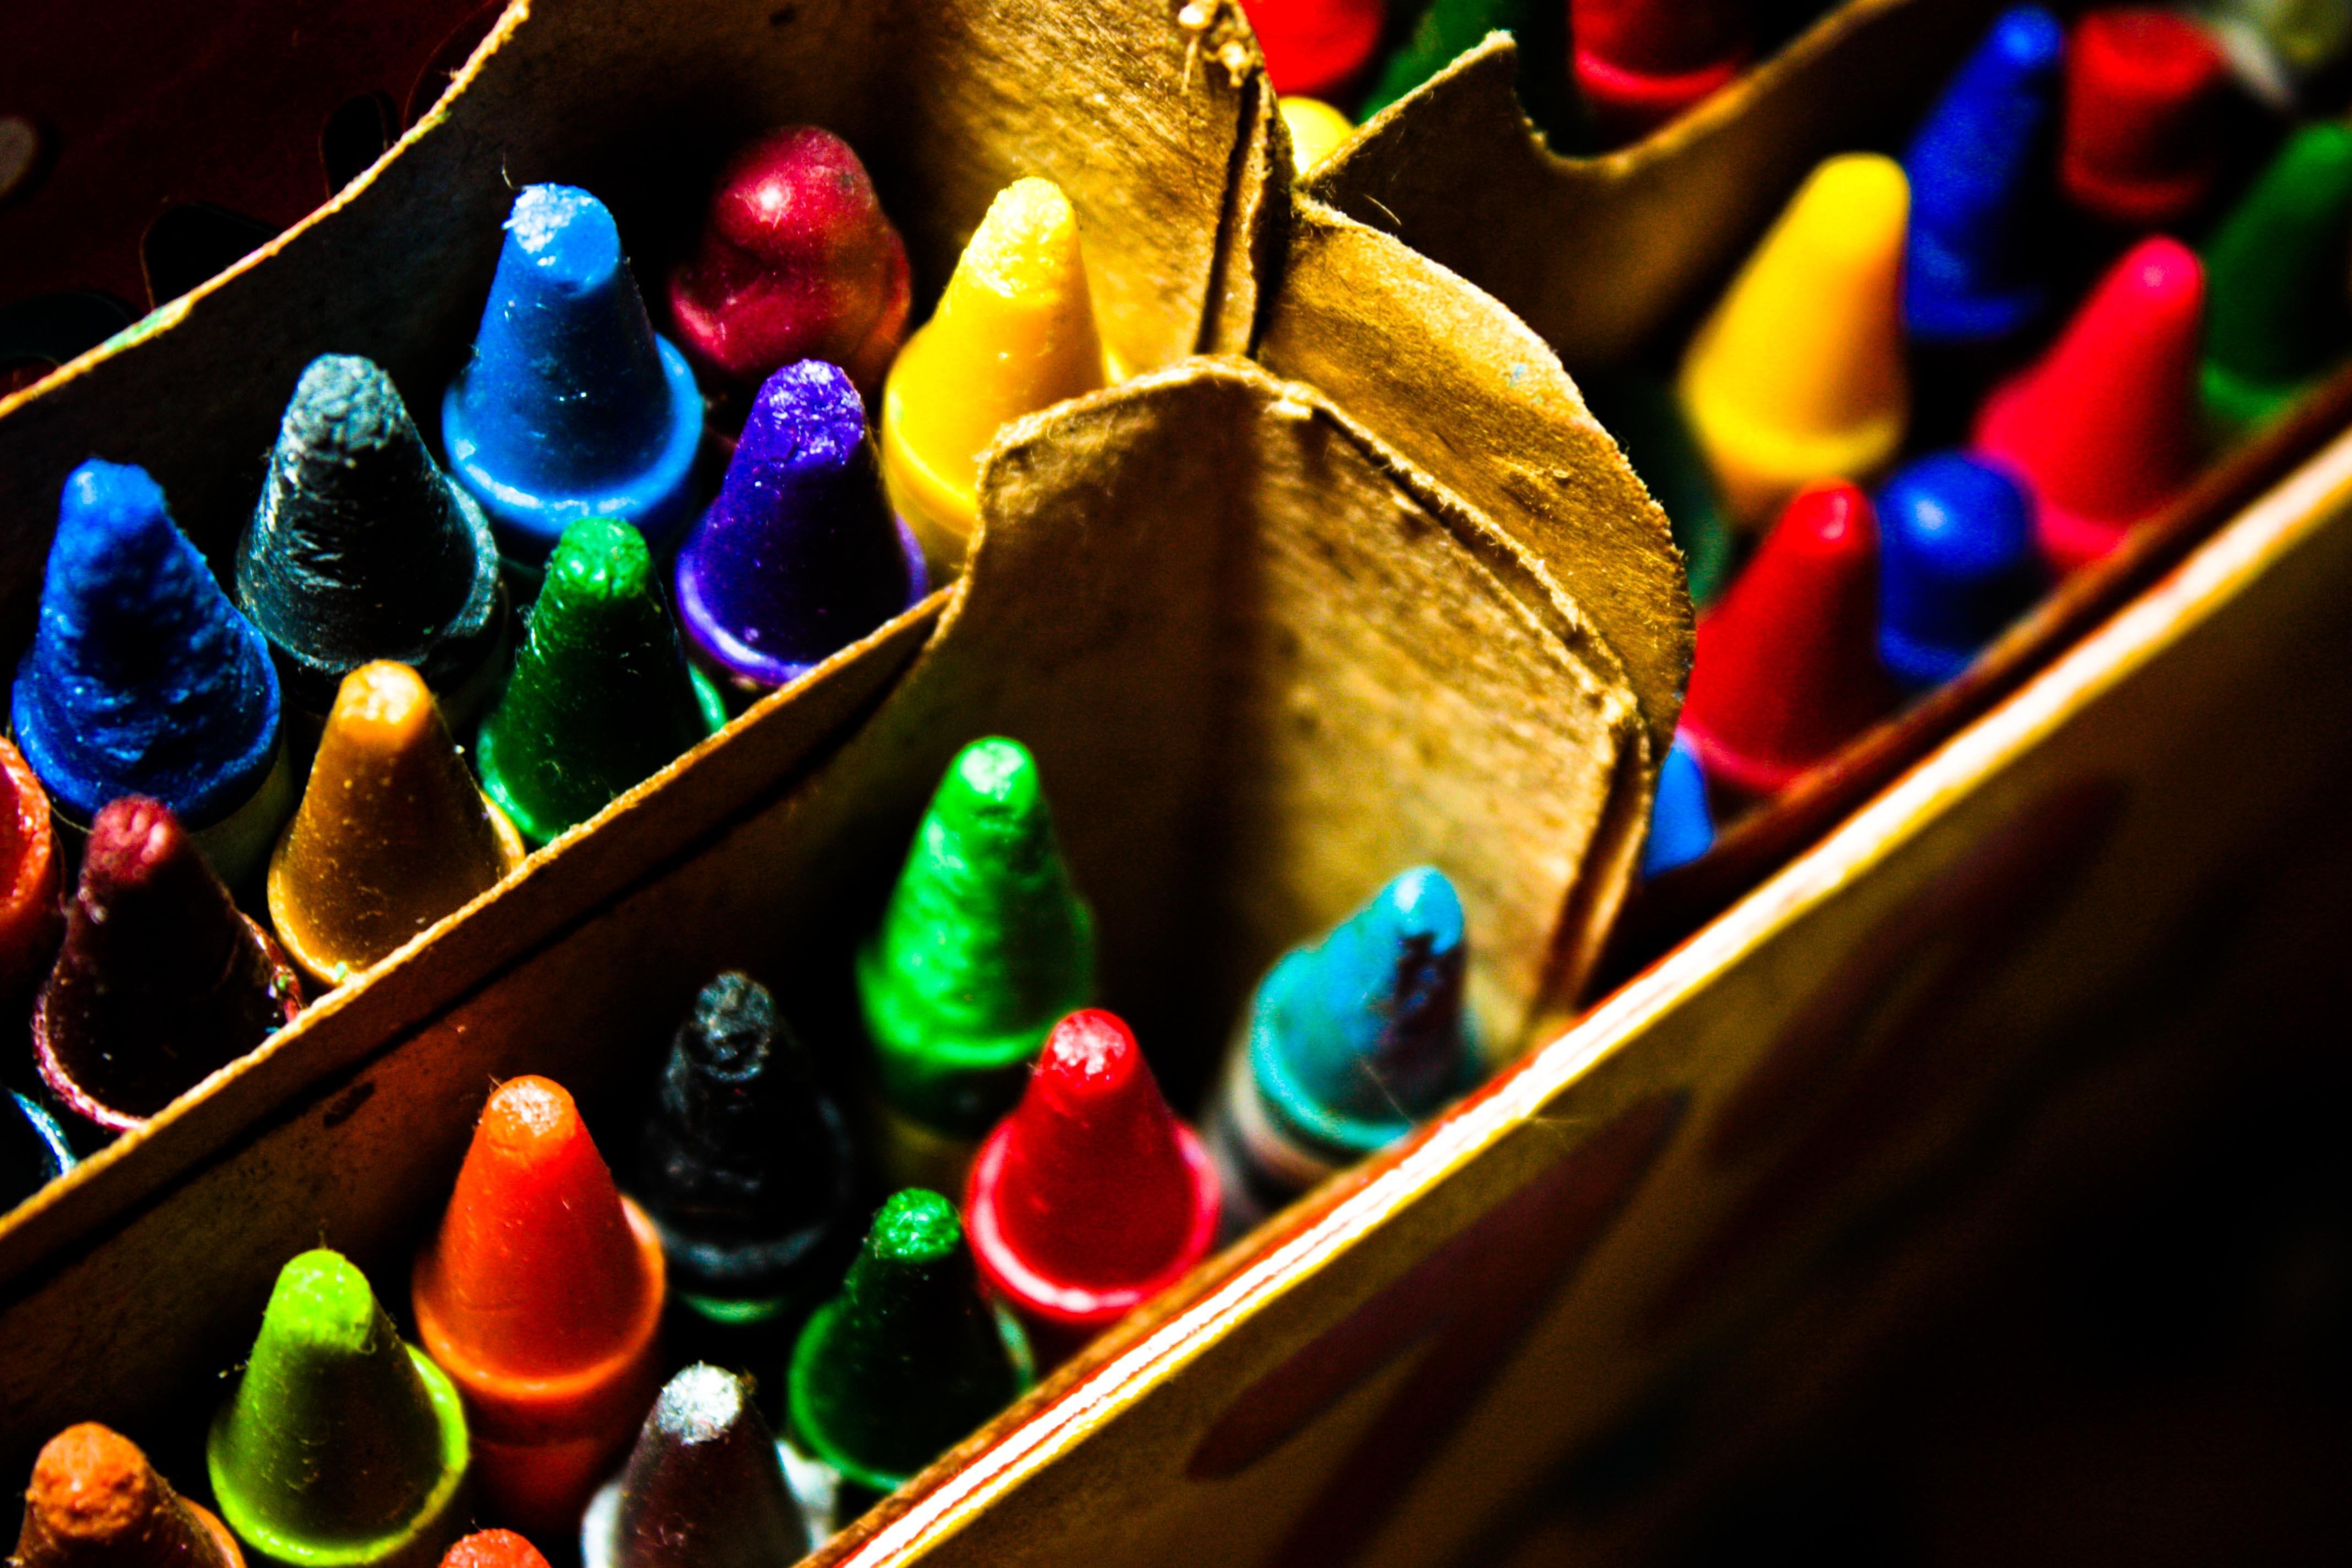
light, flower, glass, food, green, red, color, paint, blue, christmas, variety, christmas decoration, colors, design, decorative, crayons, sweetness, macro photography, child's play, colorize